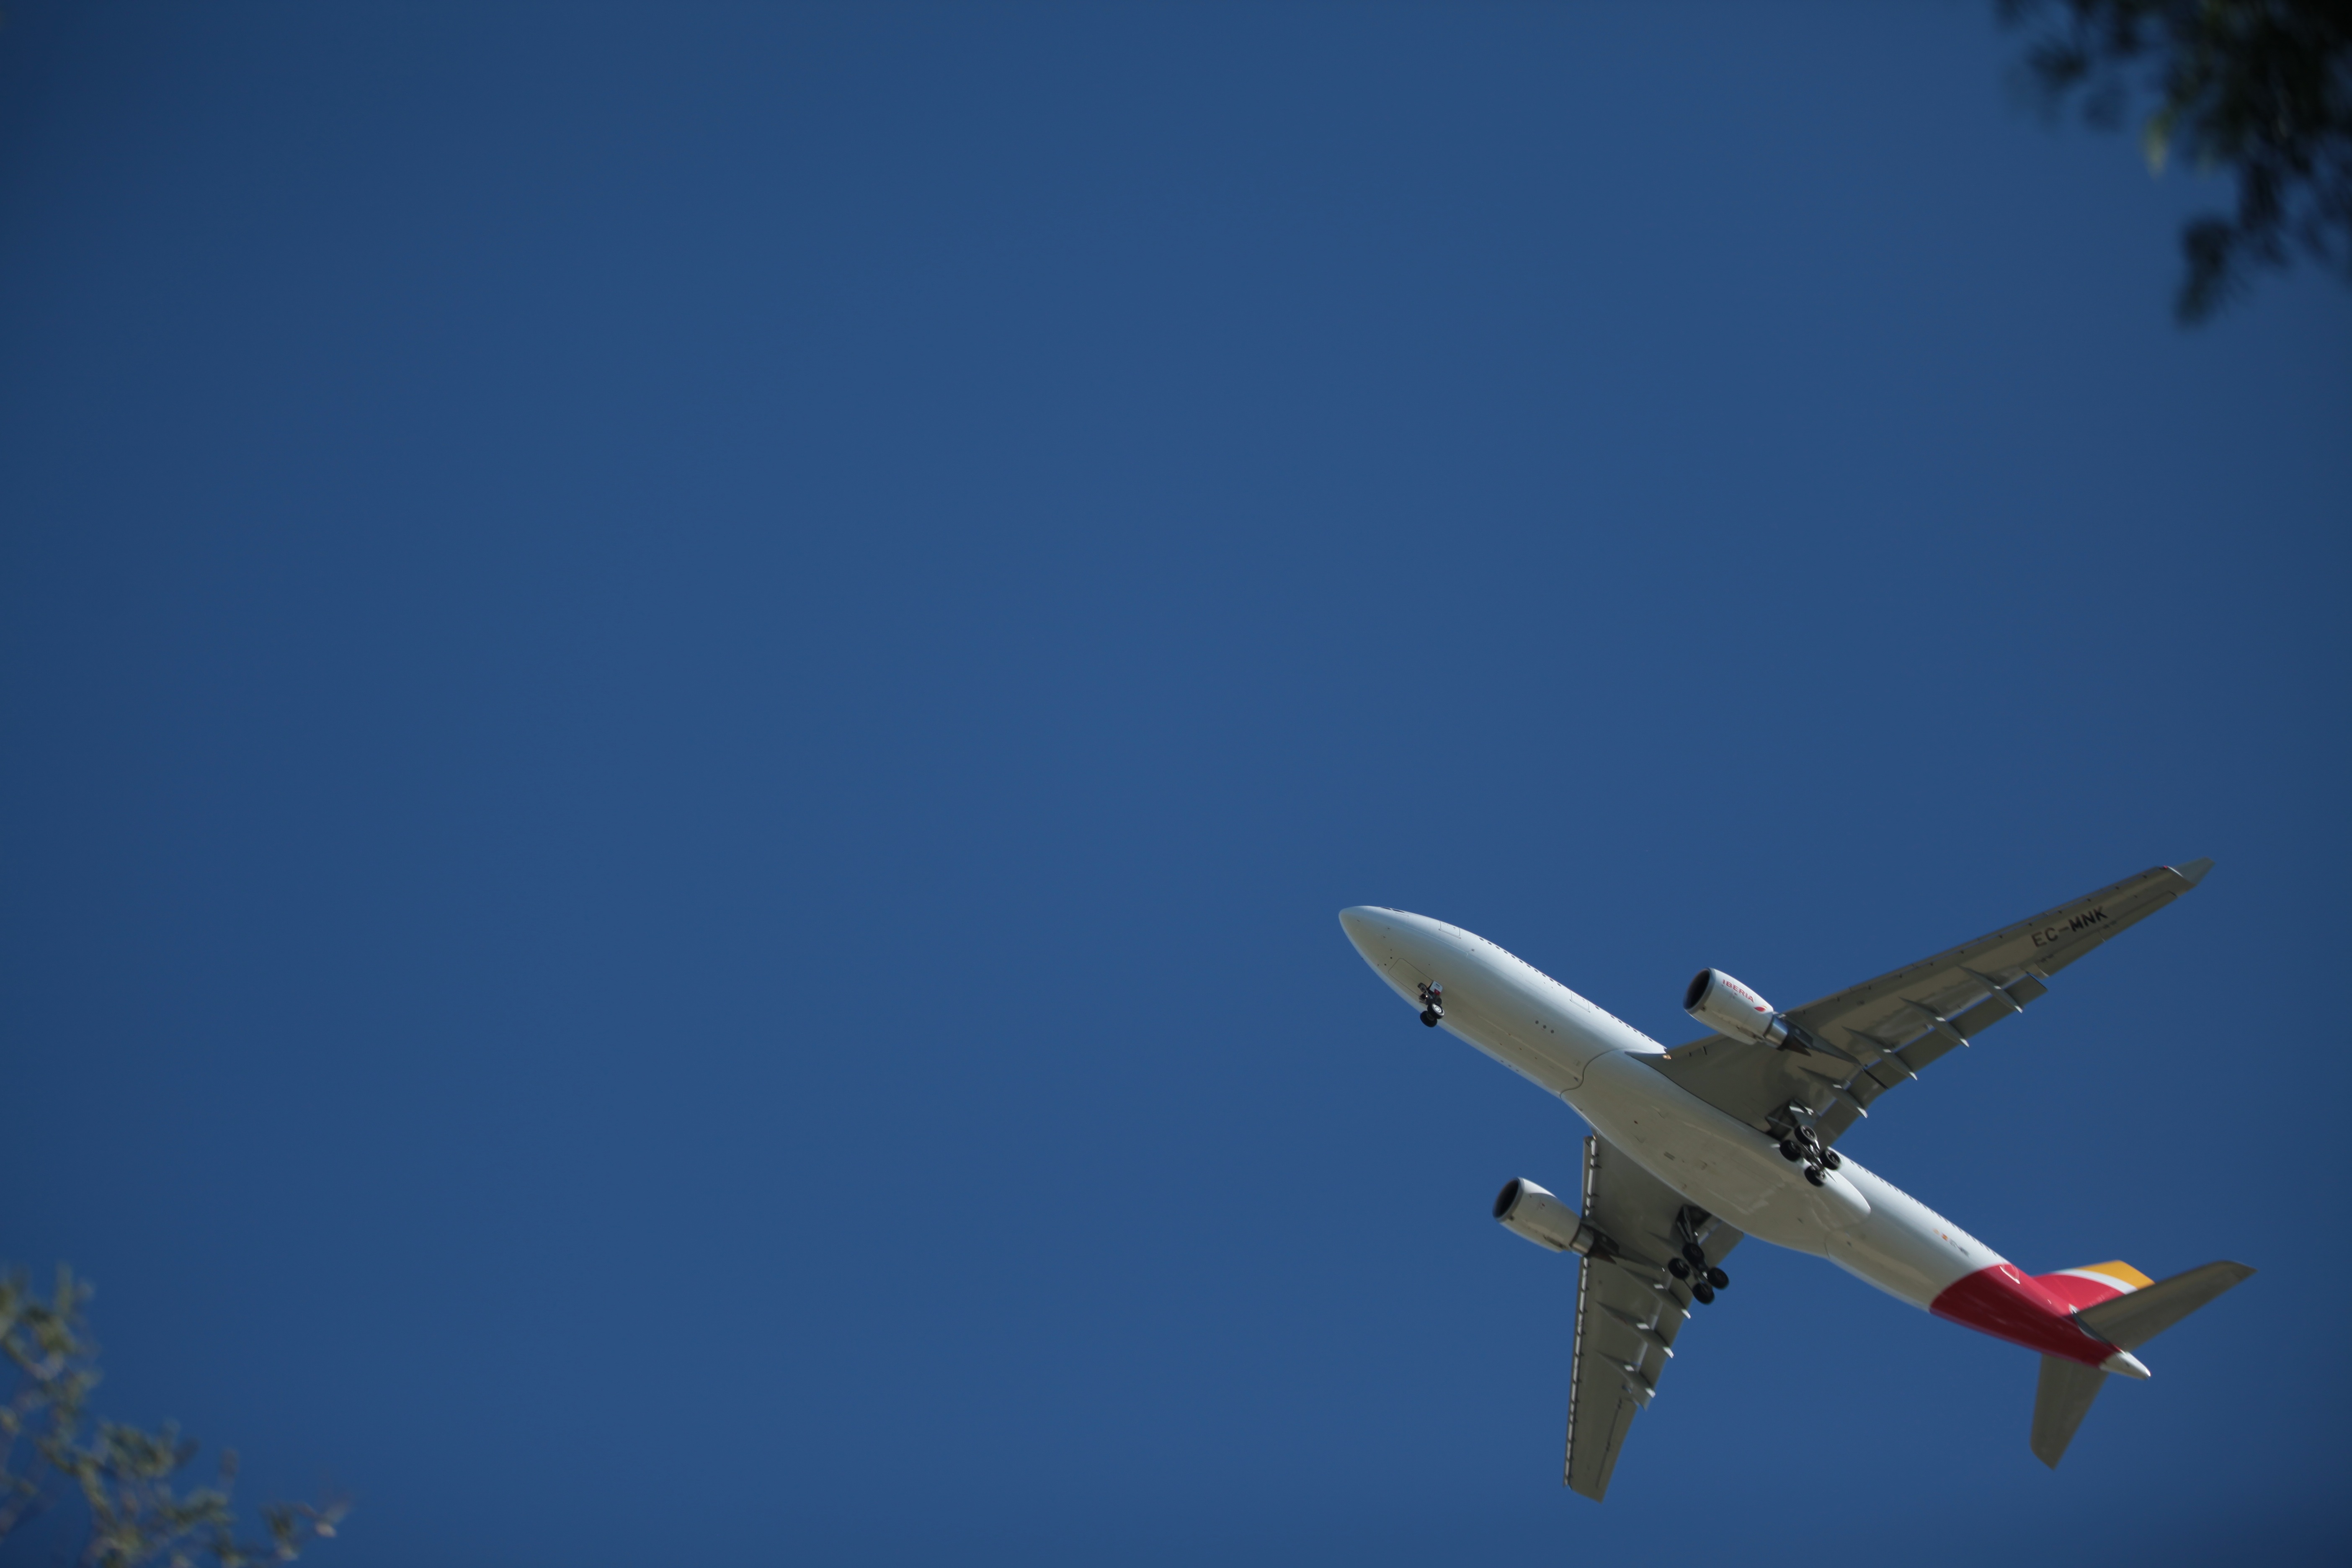
wing, sky, air, flying, fly, airport, travel, airplane, plane, aircraft, transport, vehicle, airline, aviation, flight, holiday, blue, blue sky, borders, airliner, connection, crew, takeoff, travelers, sky sun, air travel, atmosphere of earth